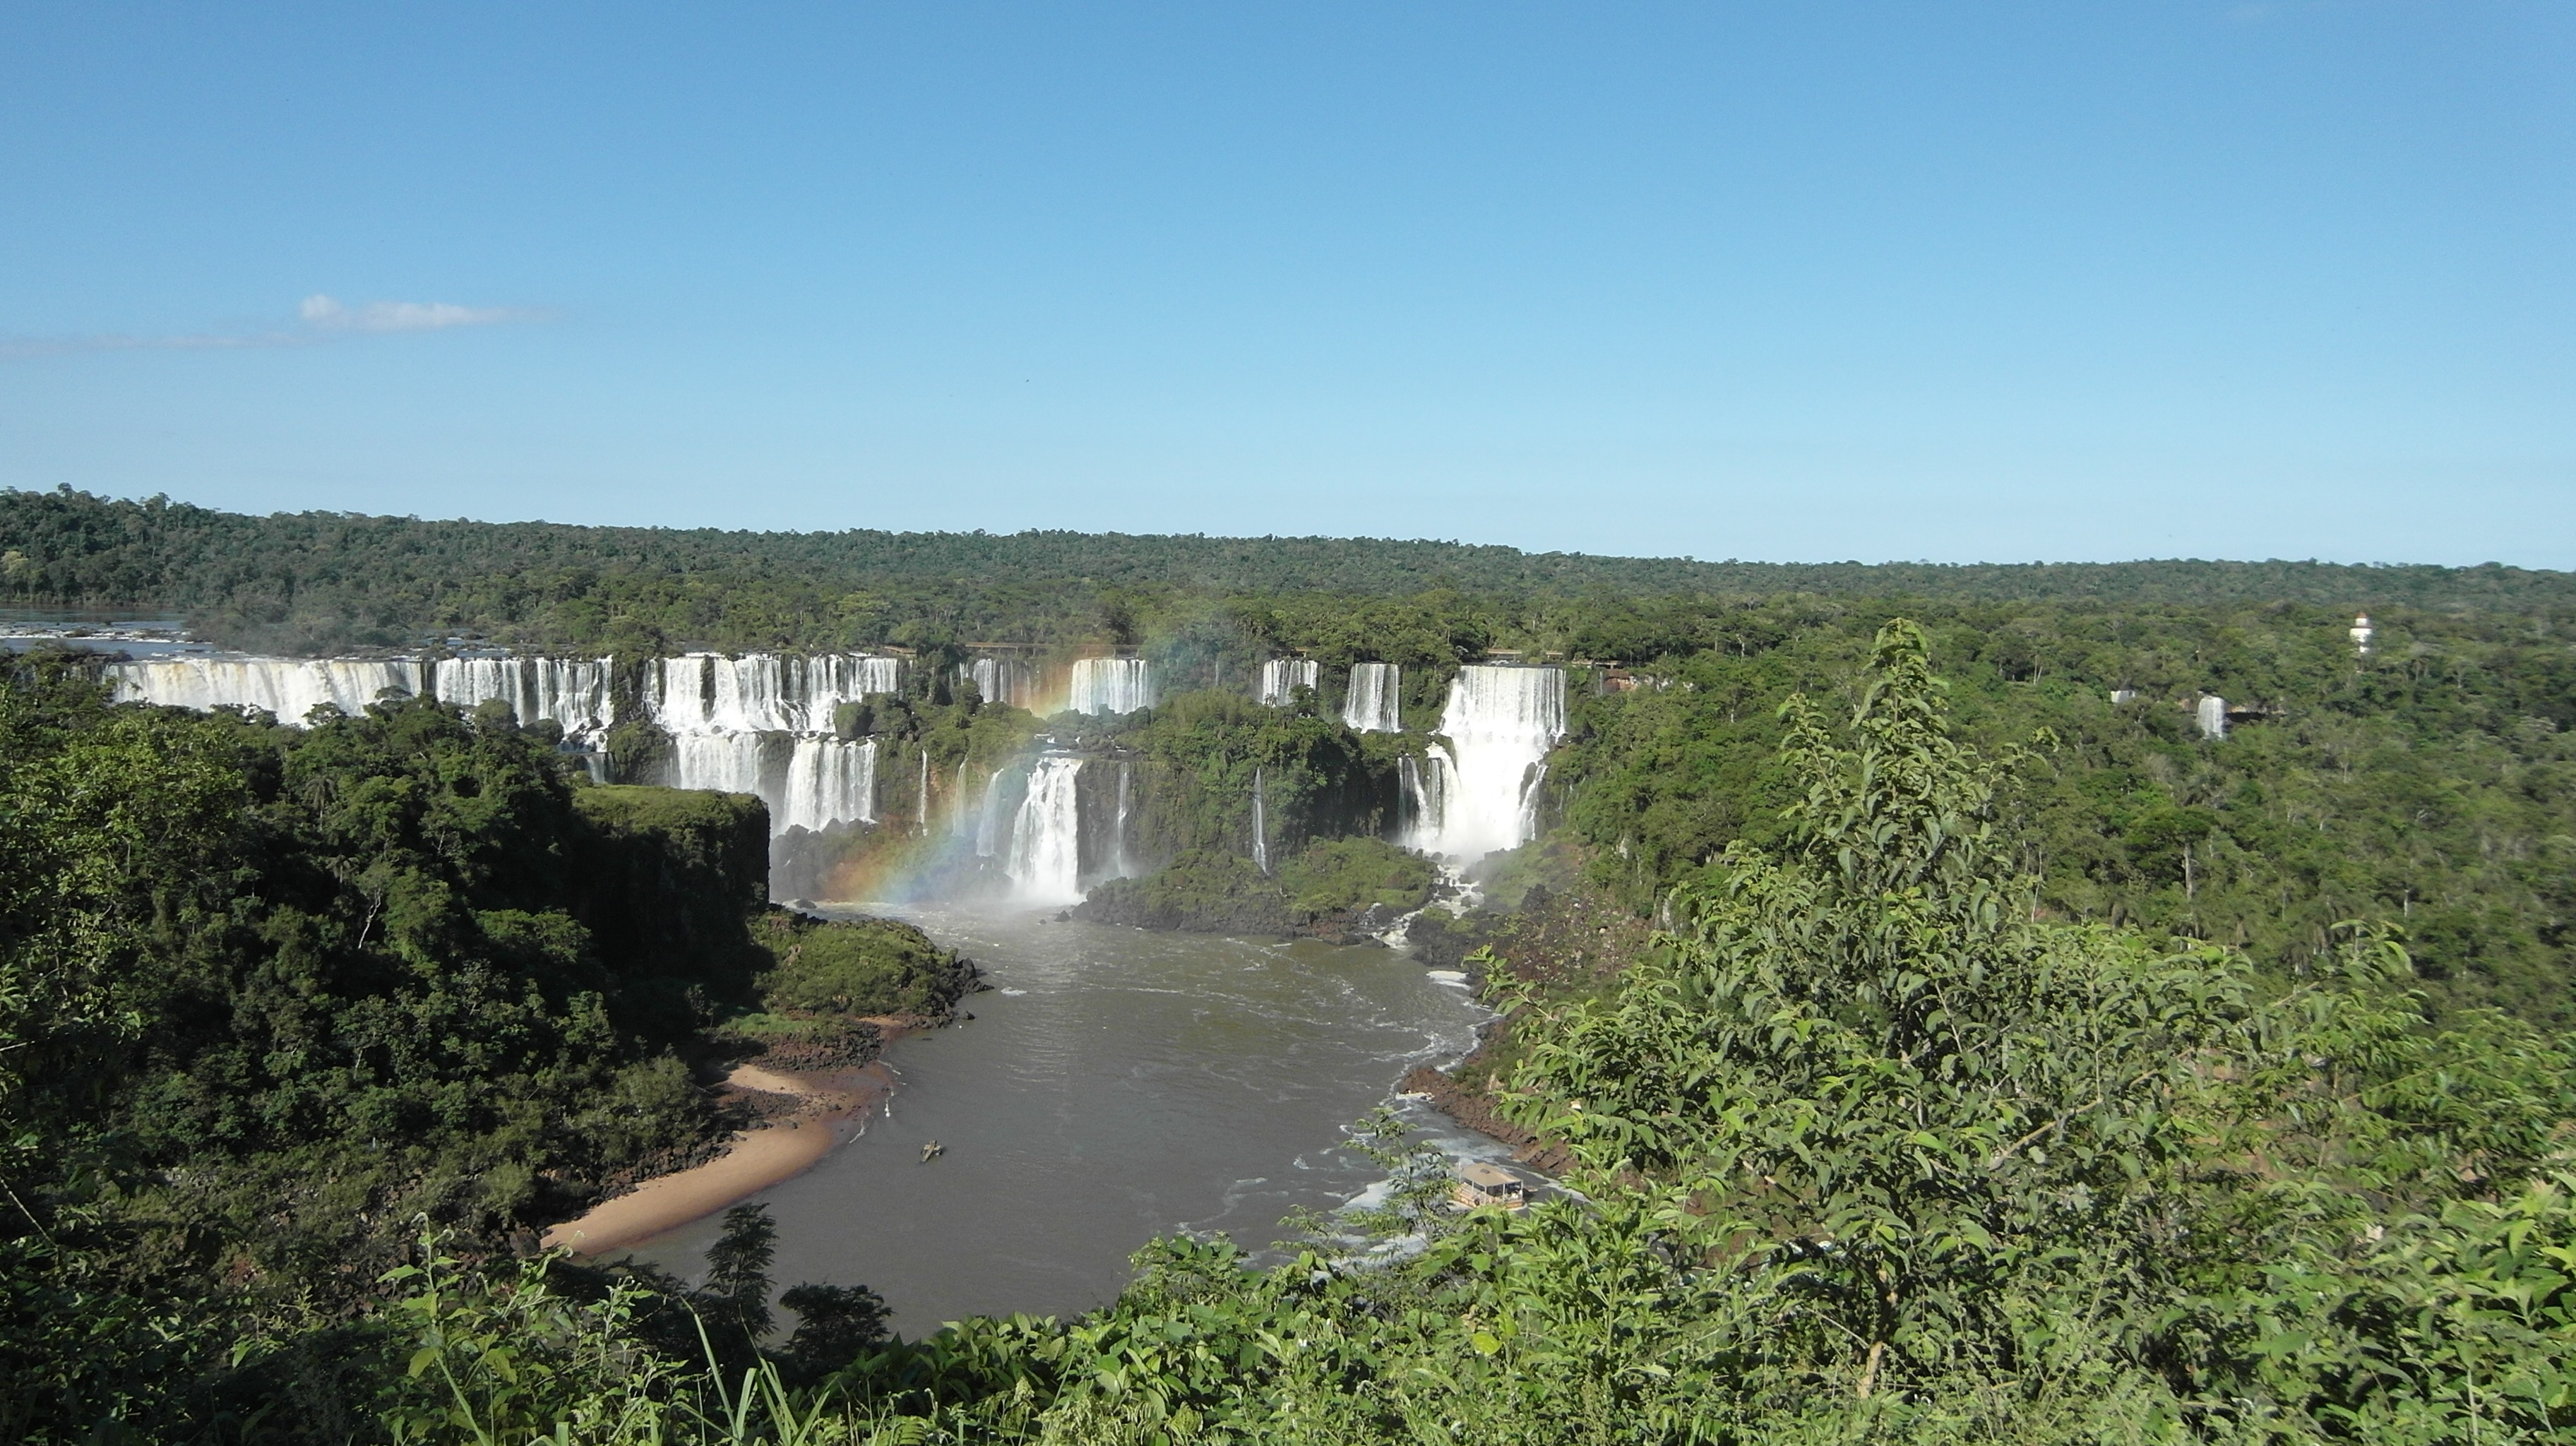
water, waterfall, river, cliff, wild, spray, reservoir, terrain, body of water, rainbow, plateau, argentina, iguacu, brazil, cataratas, border, water feature, ecosystem, nature reserve, cases, unesco world heritage, geological phenomenon, foz do igua u